Superga air disaster

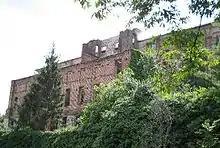
The back wall of the Basilica of Superga. Popular belief is that it was damaged by the plane; in reality, a project to expand the basilica was begun but never completed.

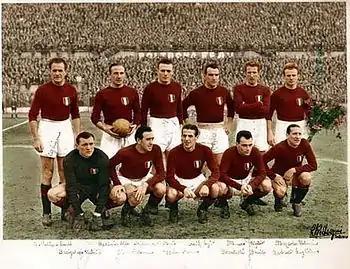
The Grande Torino

The three-engined Fiat G.212, with aircraft registration I-ELCE, of Avio Linee Italiane, took off from Lisbon at 09:40 a.m. on Wednesday, 4 May 1949. The commander of the aircraft was Lieutenant Colonel Meroni. The flight landed at the airport in Barcelona at 13:00. While the aircraft was refuelled during the stopover, Torino met for lunch with Milan, who were on their way to Madrid.